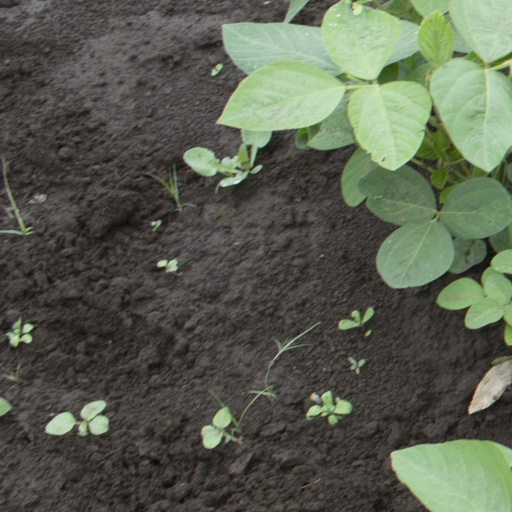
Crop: soybean